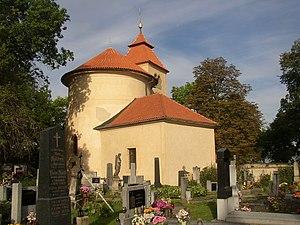
Zákolany est une commune du district de Kladno, dans la région de région de Bohême-Centrale, en Tchéquie. Sa population s'élevait à 571 habitants en 2020.